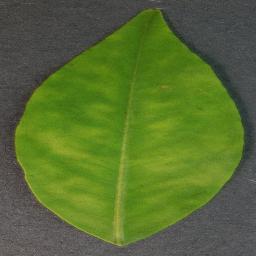
Label: Orange___Haunglongbing_(Citrus_greening)